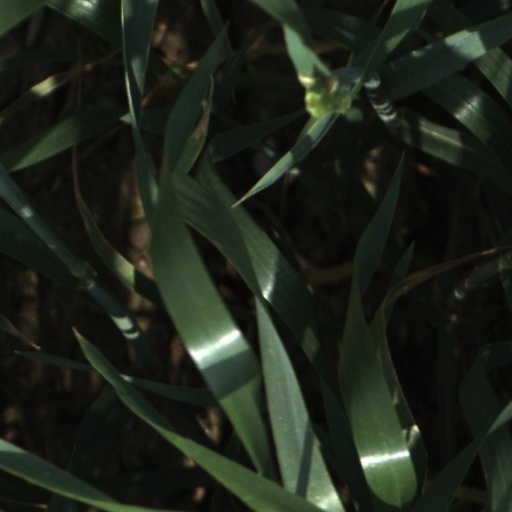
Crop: wheat